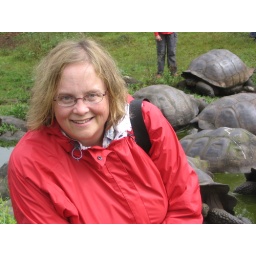
Isla Santa Cruz, highlands -- a tortoise admirer in new red rainjacket (welcome in this wet environment)